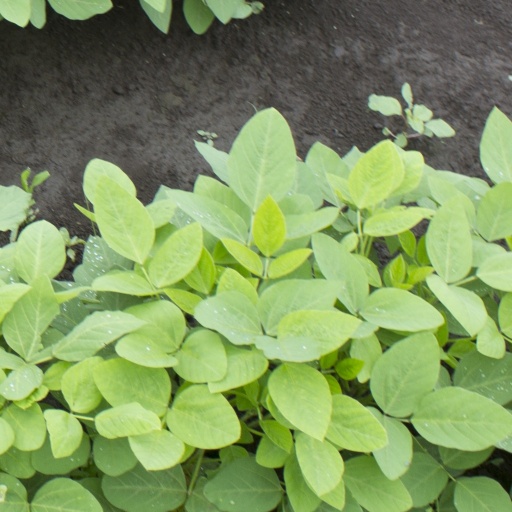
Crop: soybean